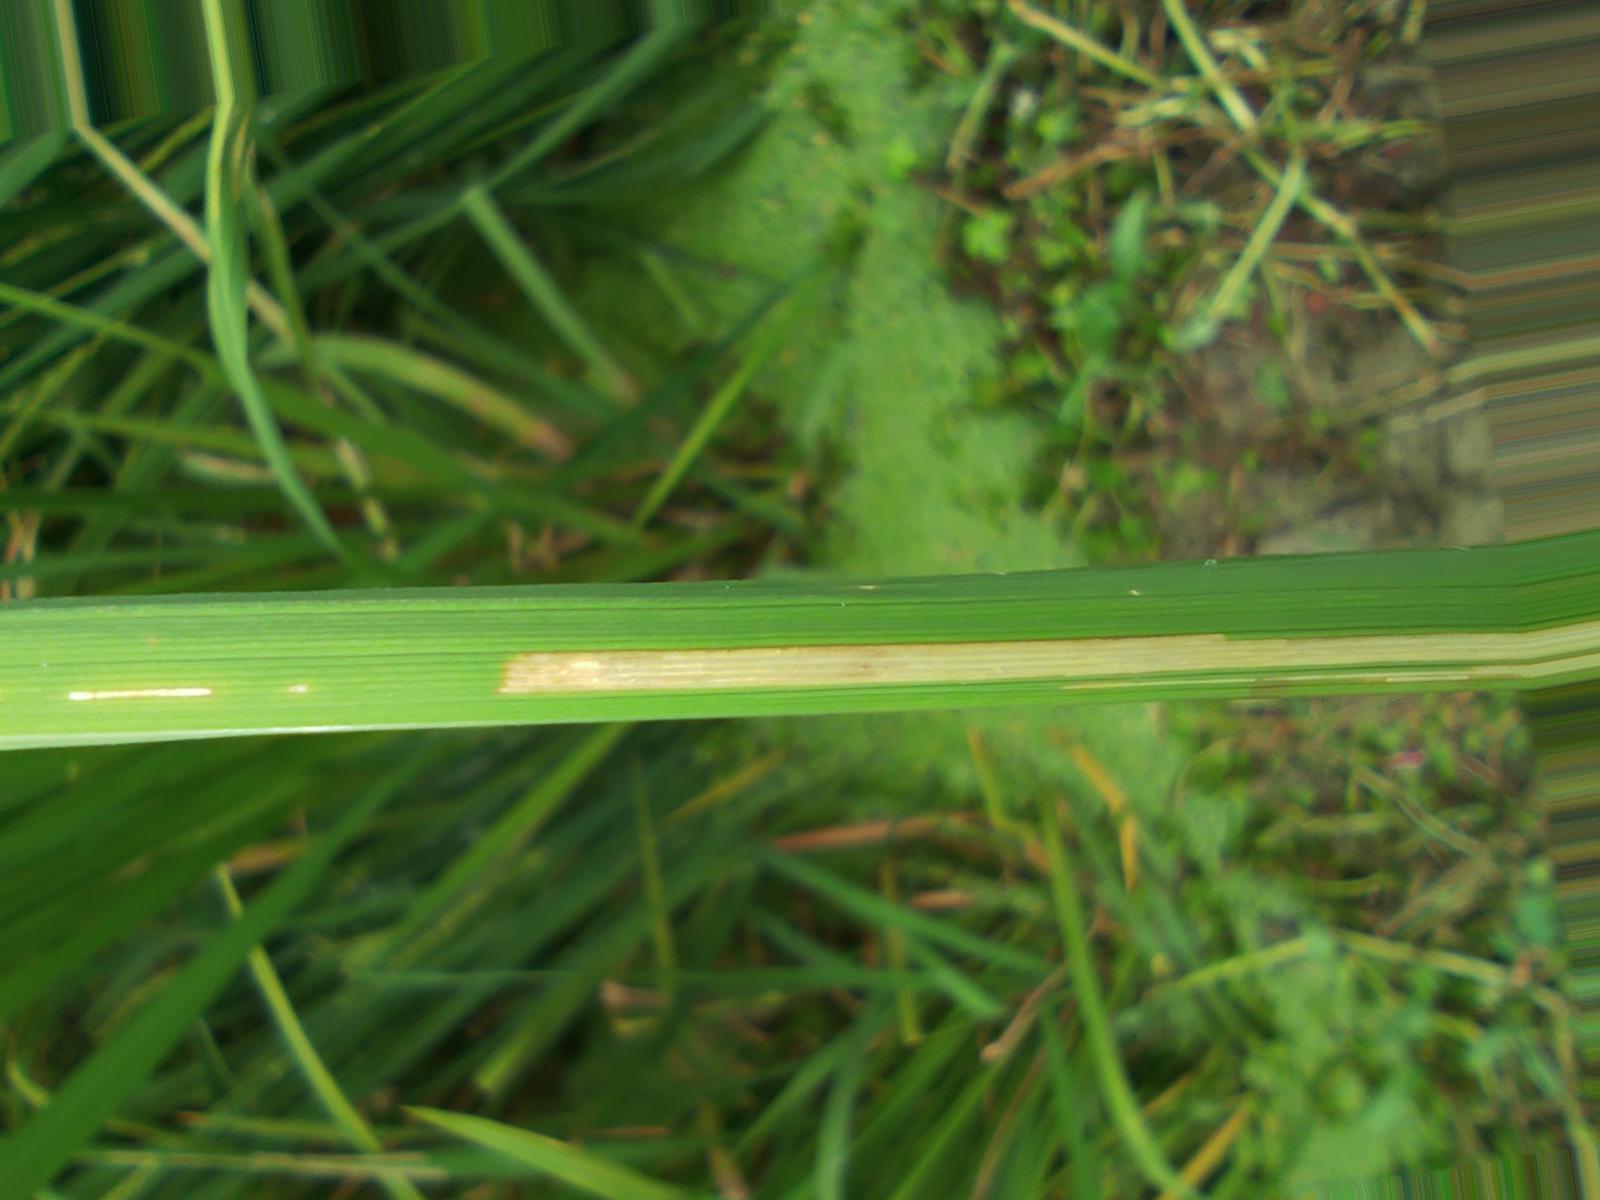
Nhãn: Sâu gai ( Hispa )